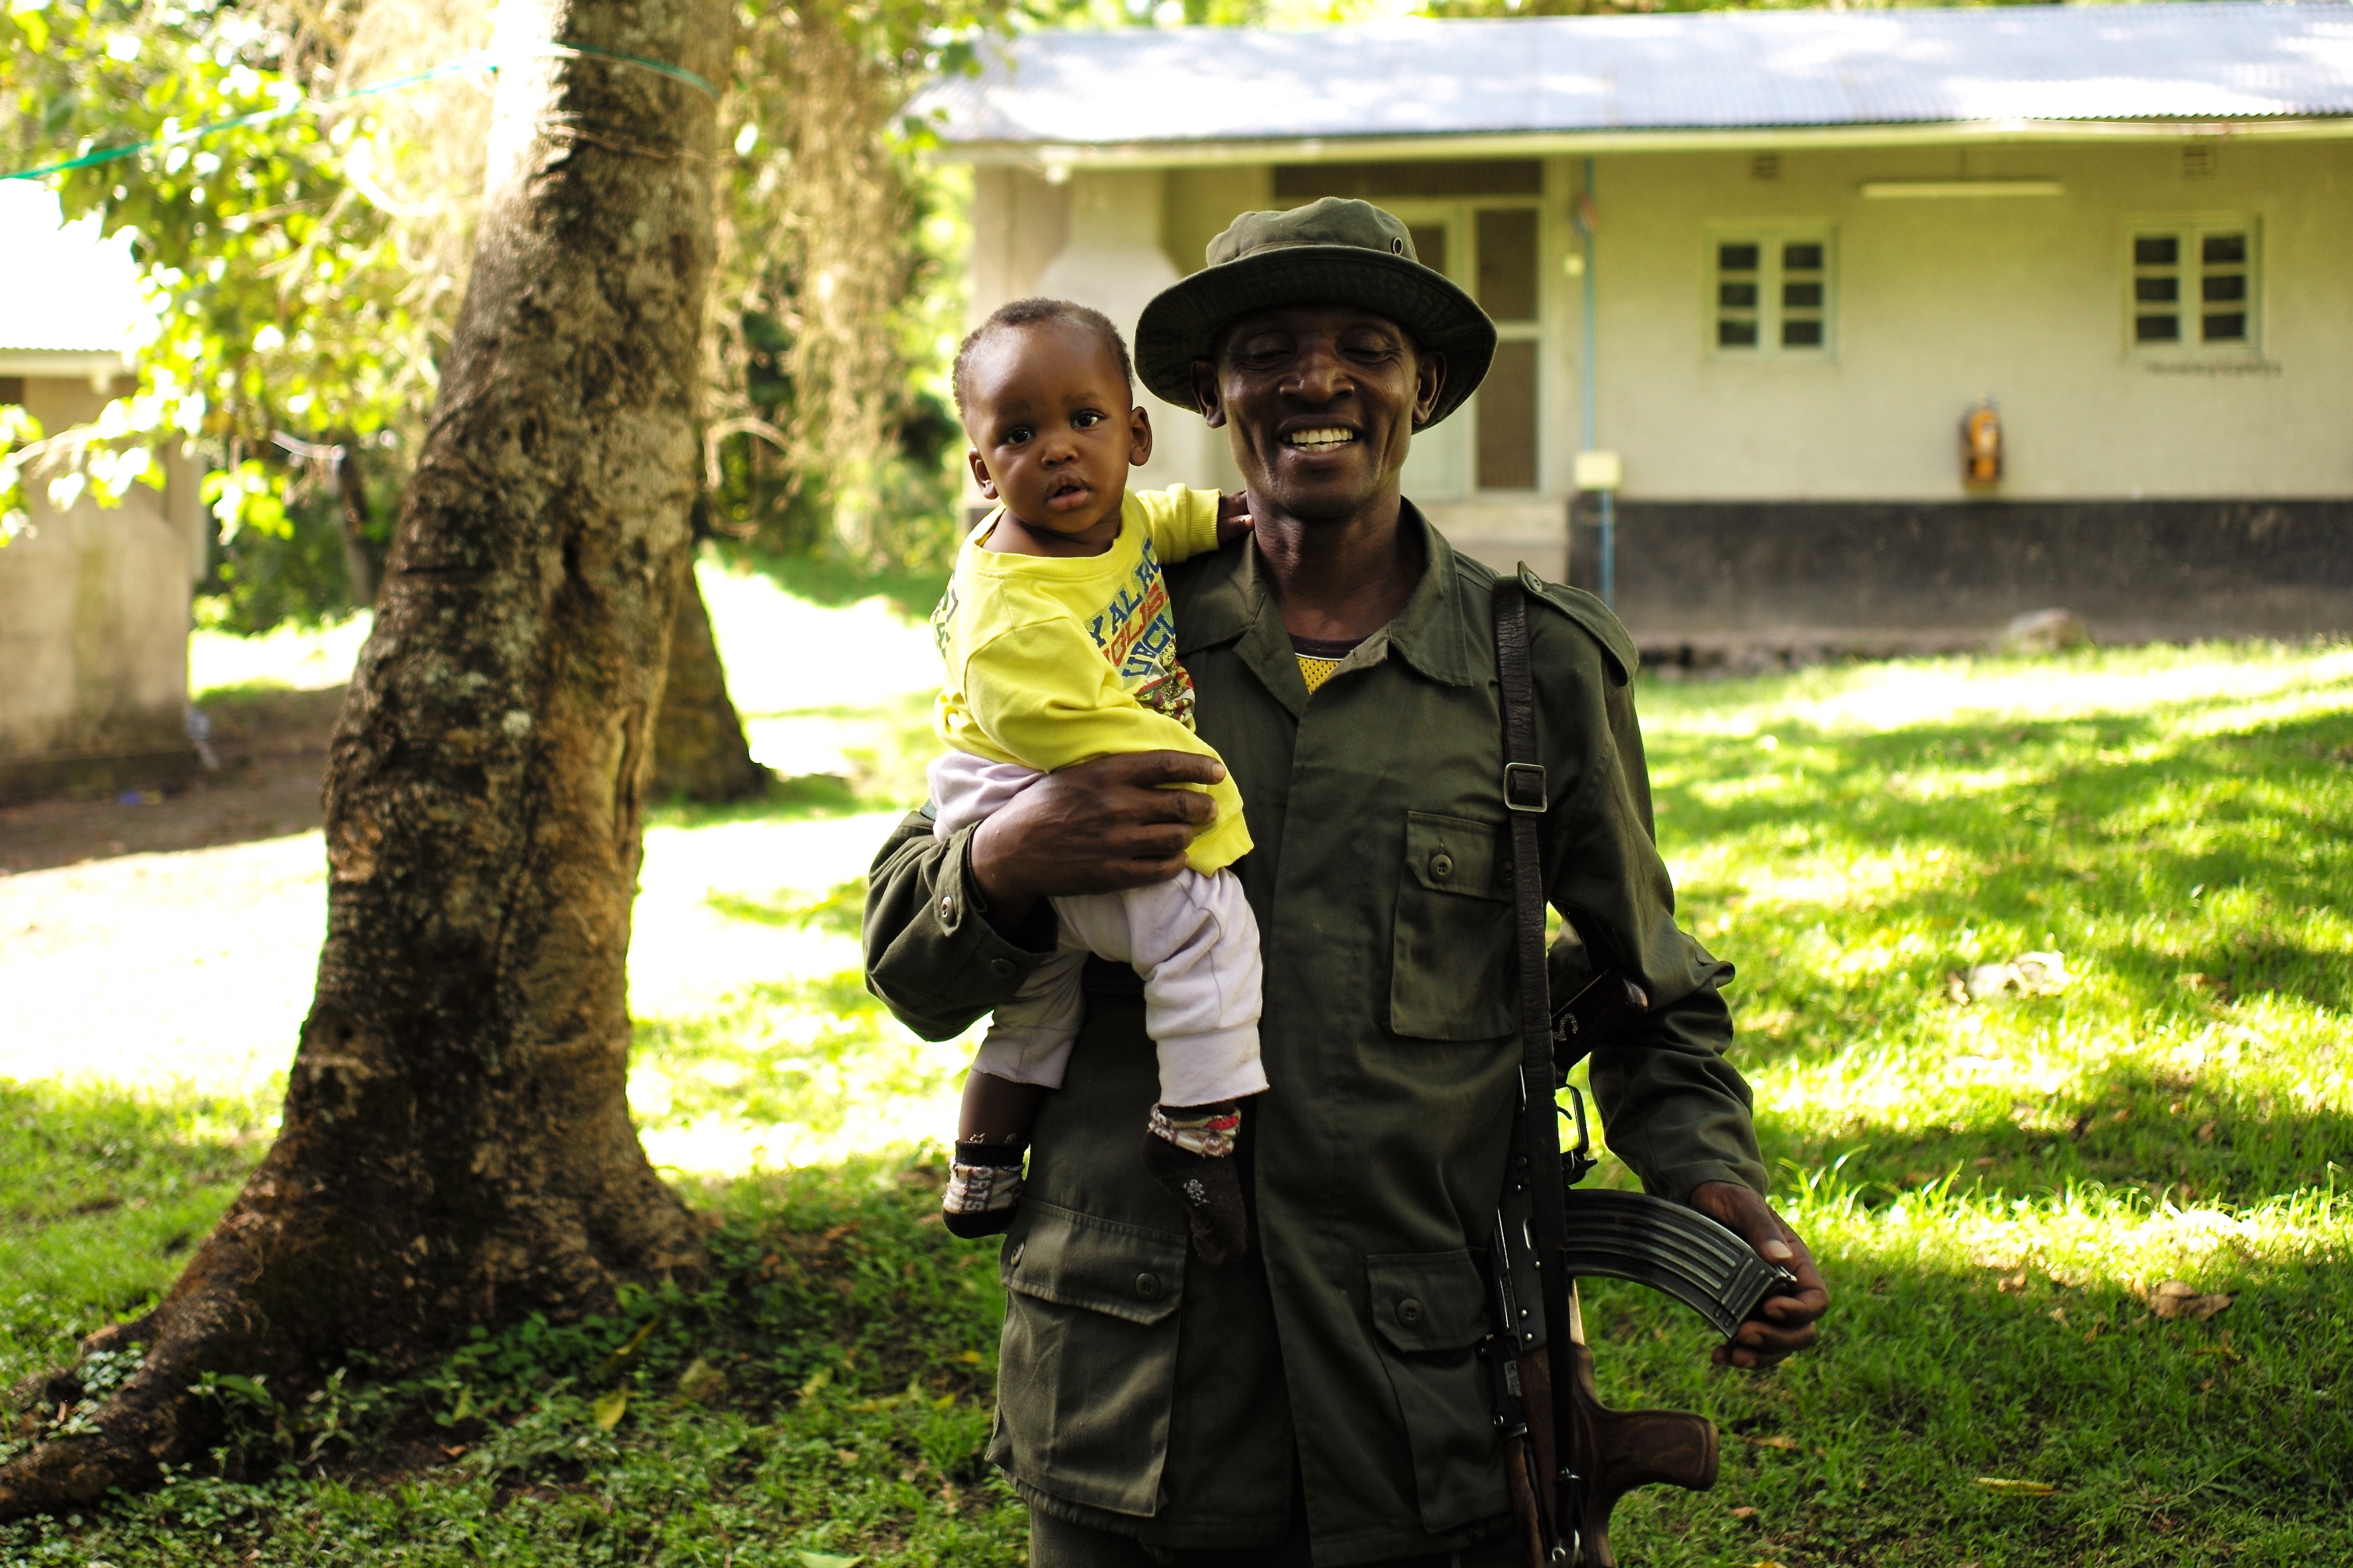
person, people, africa, park, child, baby, m, gun, tanzania, leica, 240, safari, ranger